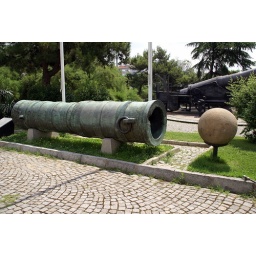
These were used to break down the city walls of Constantinople in 1453. They shot stone cannonballs